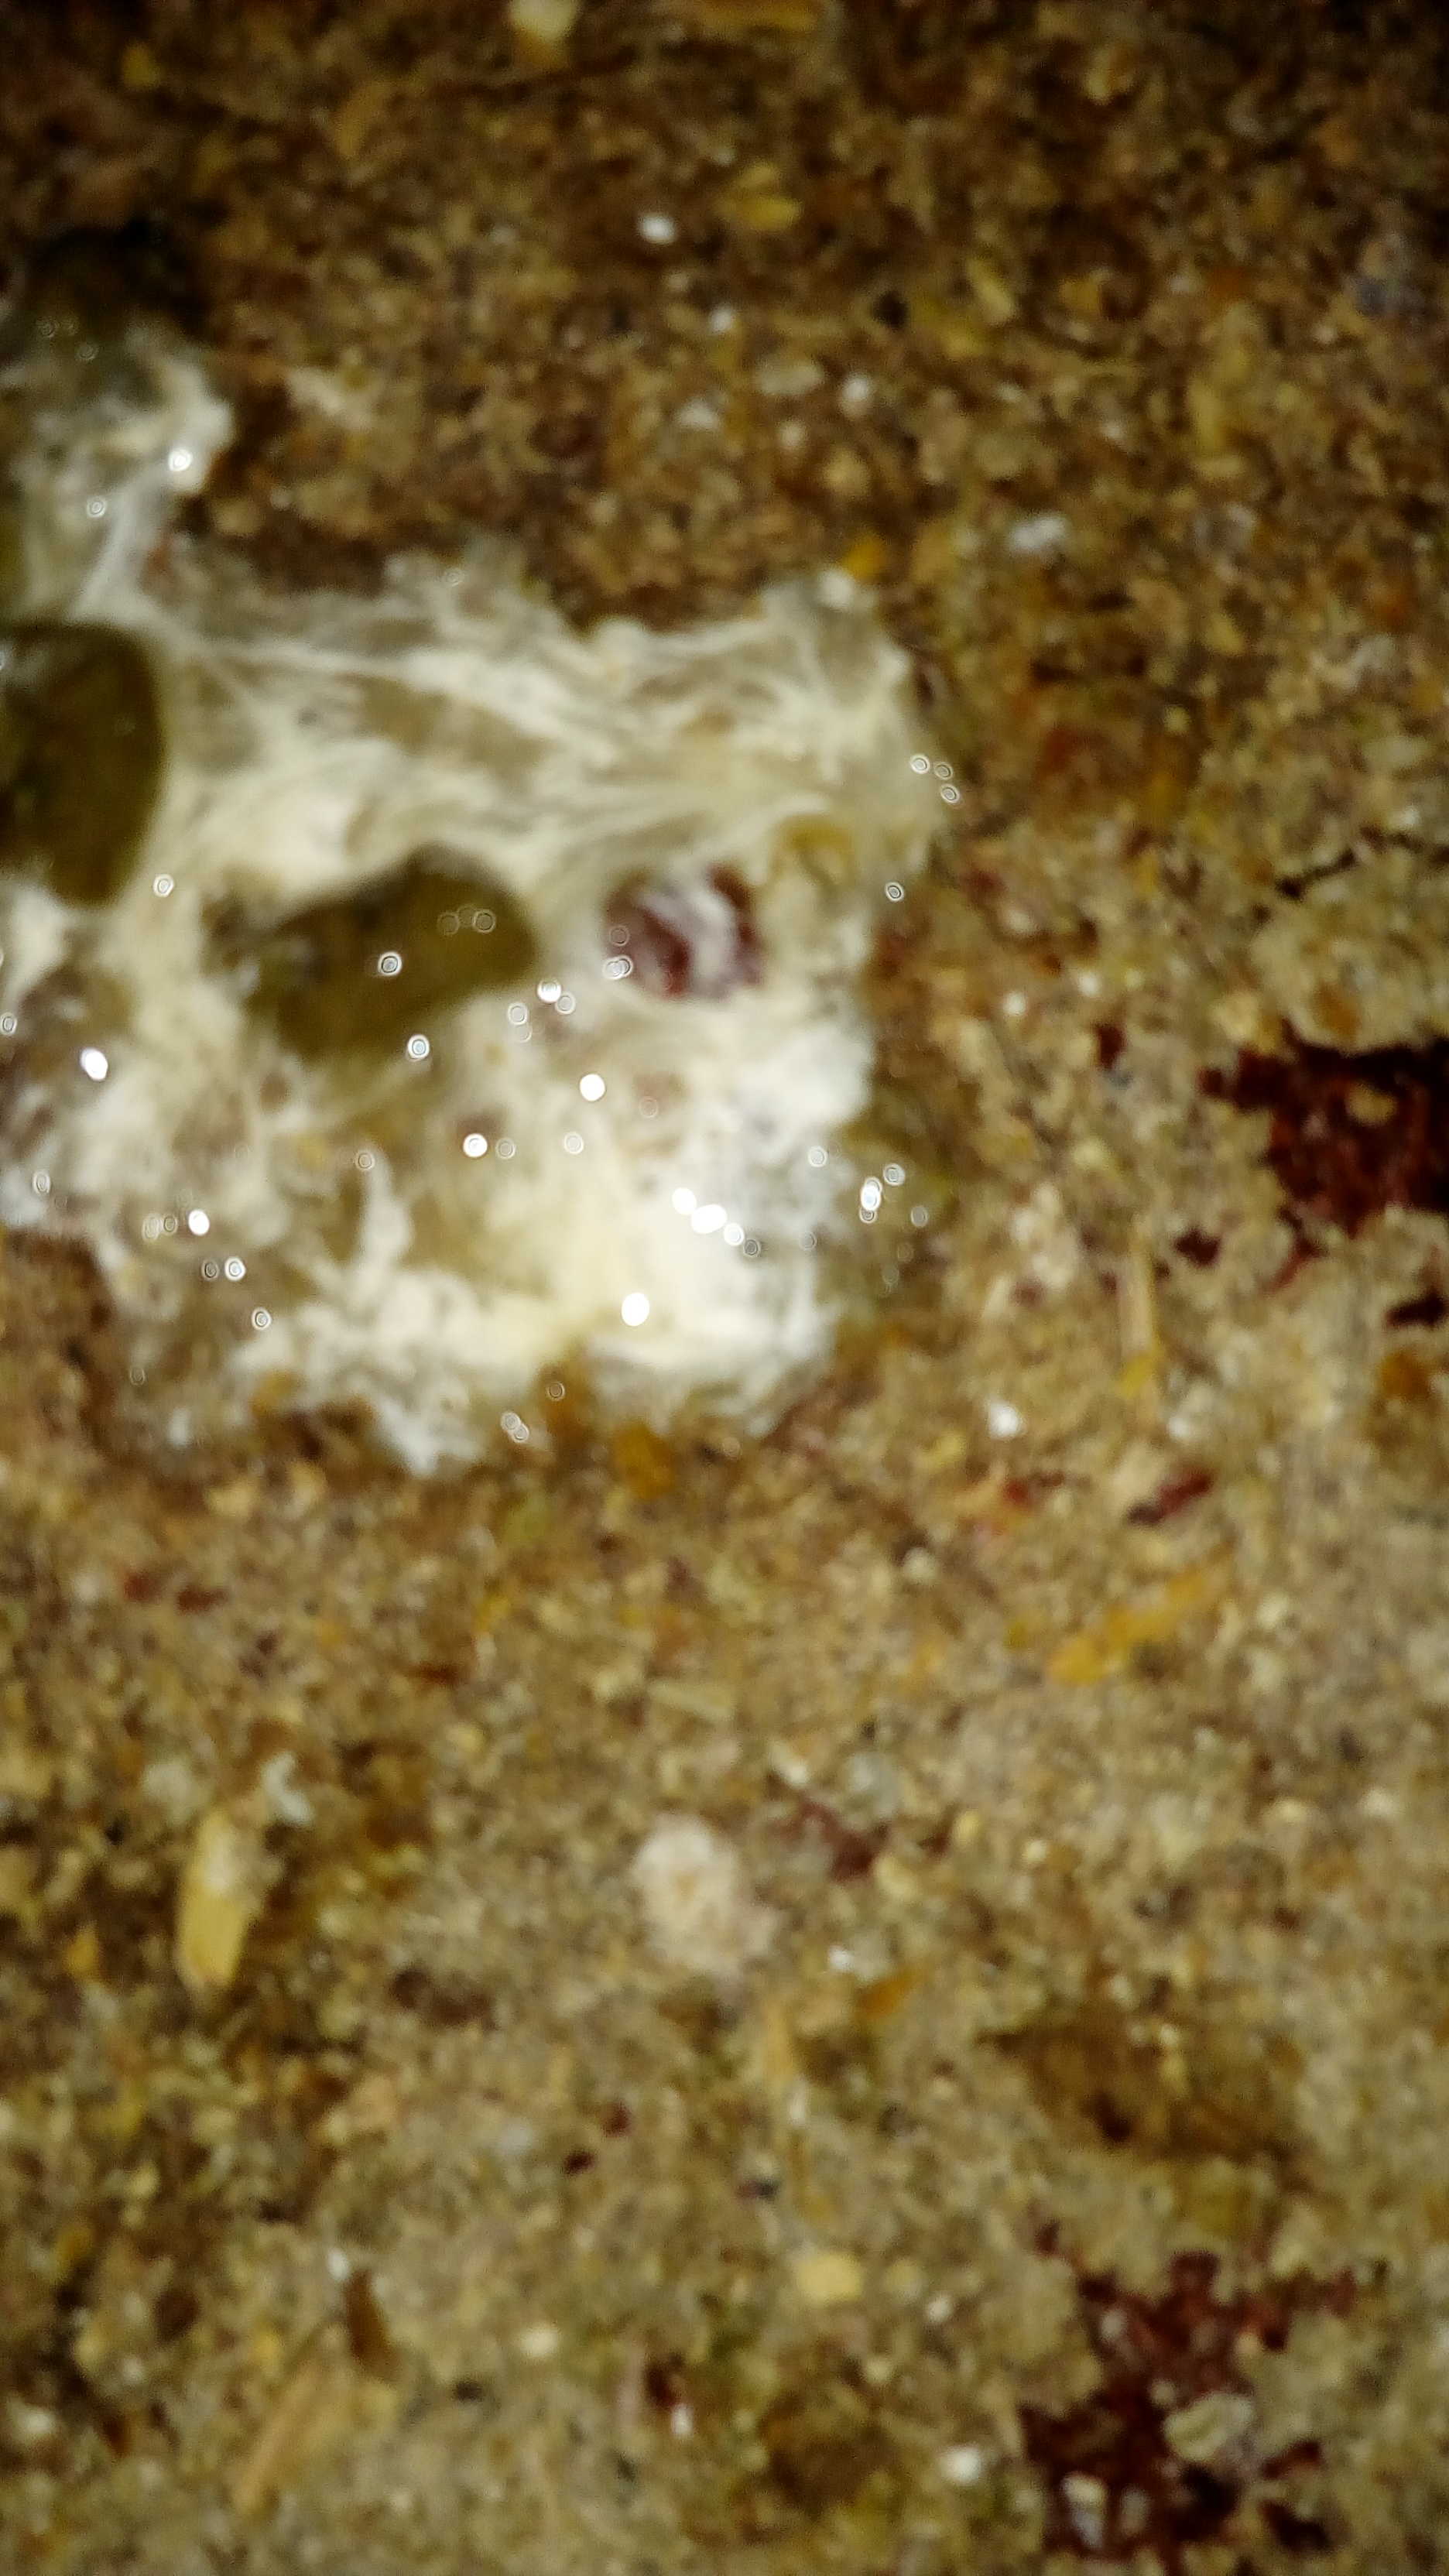
PCR-confirmed diagnosis: Salmonella